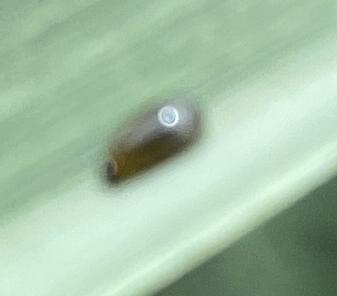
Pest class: cereal_leaf_beetle